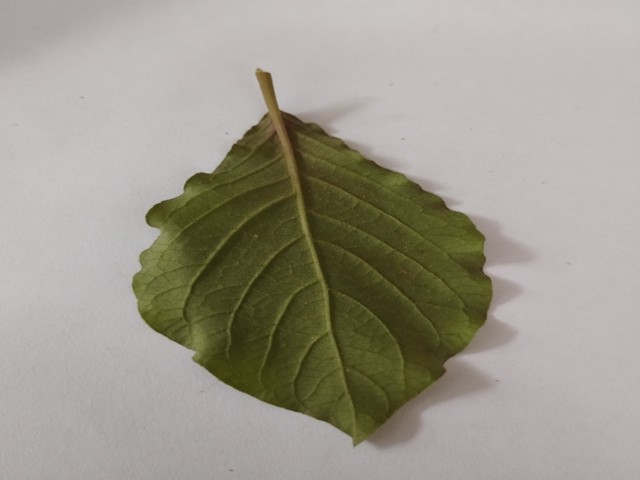
Plant: apang